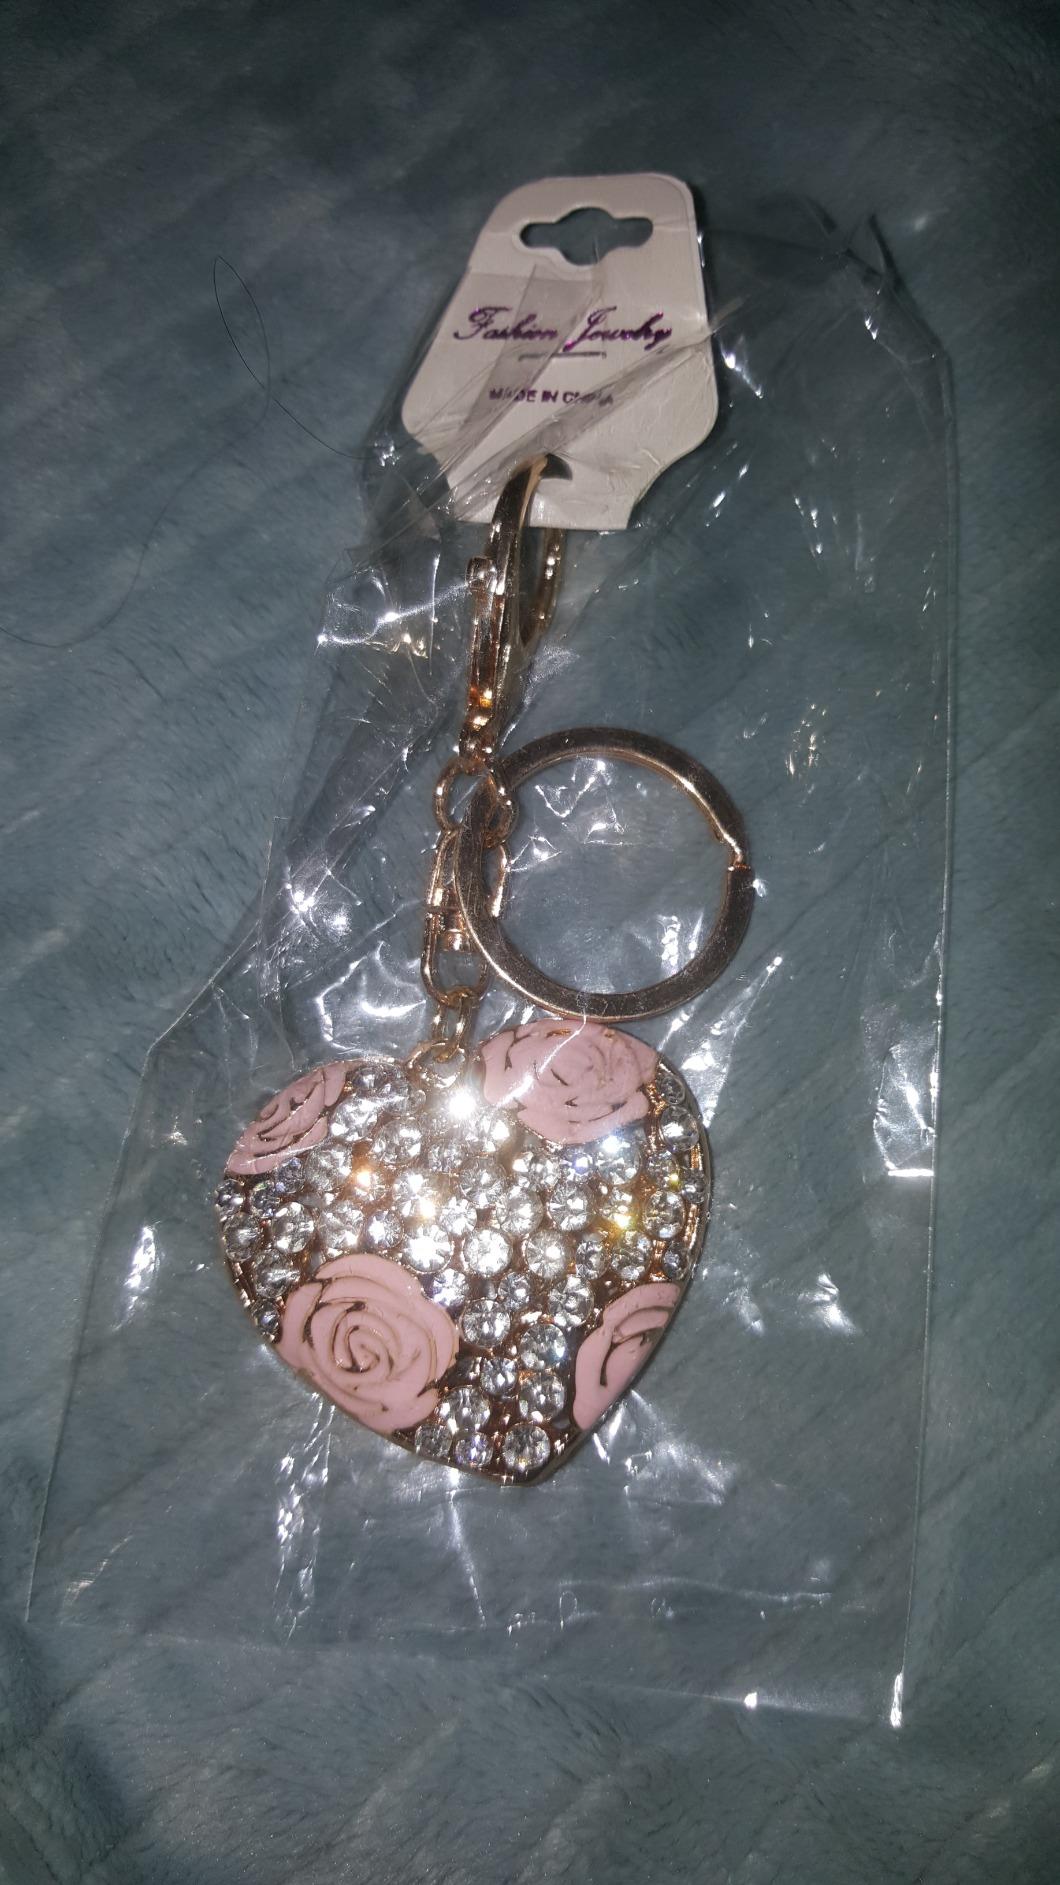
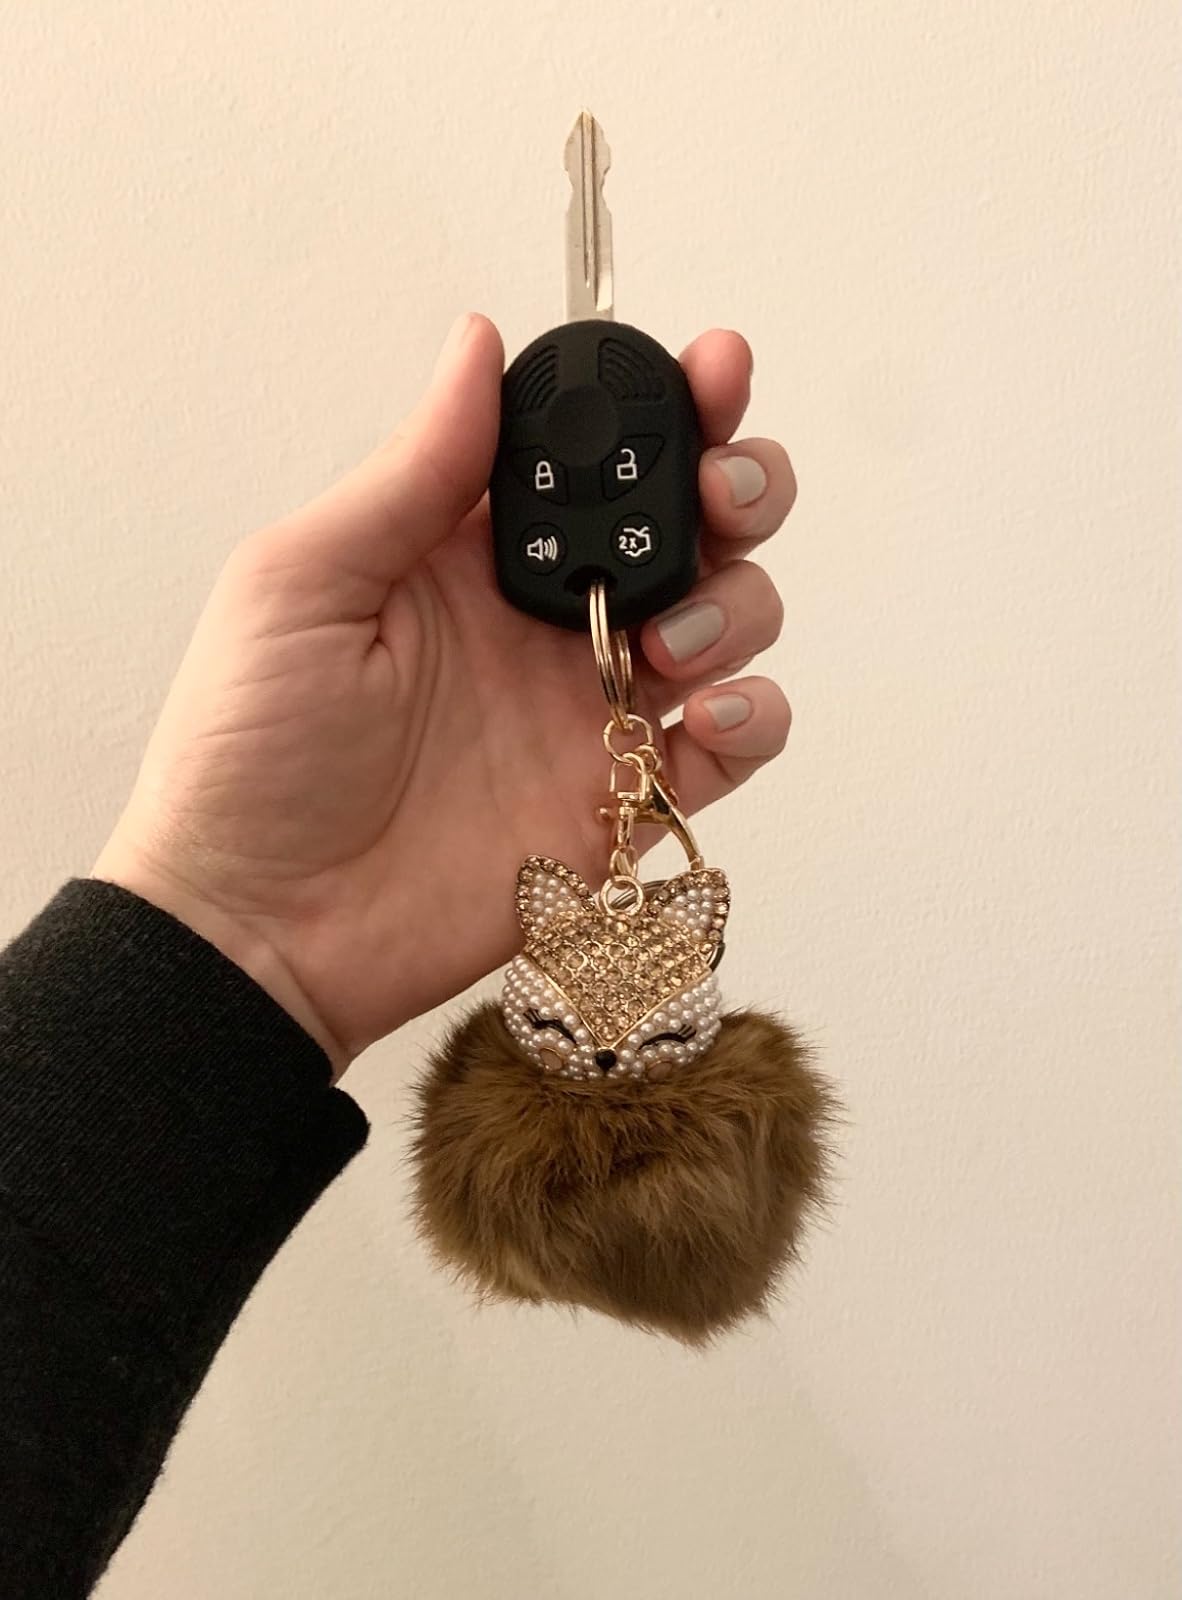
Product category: accessories_keychain
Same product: no